John Blackley (politician)

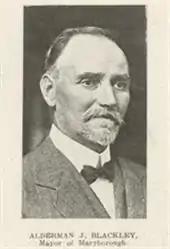
John Blackley - February 1915

John Blackley (6 January 1862 – 10 March 1952) was a member of the Queensland Legislative Assembly.